List of Newcastle United F.C. managers

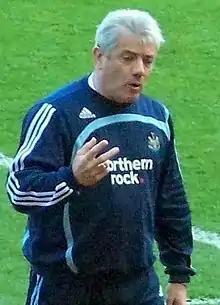
Kevin Keegan, pictured here in 2008, had two spells at the club; from 1992 to 1997, and in 2008.

In the 1995–96 season, Newcastle challenged Manchester United for the title. Their brand of football was thrilling in its reckless abandon, an infamous example of this is the 1996 match with Liverpool, which finished 4–3 to the Merseysiders. During this period, the team were dubbed the "Entertainers". Newcastle had led the way from August until mid-March, and were at one point, ahead of Manchester United by twelve points. With two games to go, and after a win over Leeds United, Keegan rose to Alex Ferguson's baiting in an iconic post-match interview declaring, "...and I'll tell you, honestly, I will love it if we beat them. Love it." However, Newcastle squandered their game in hand by drawing with Nottingham Forest, and then drawing with Tottenham Hotspur, whereas Manchester United comfortably beat Middlesbrough to regain the Premier League title. Reasons given for Newcastle's capitulation include three consecutive away losses to Arsenal, Liverpool and Blackburn Rovers, and the mid-season purchase of David Batty, who was shoehorned into a side that had been playing well and now had to consolidate him. Keegan responded to the previous season's disappointment, by breaking the world transfer record to sign Alan Shearer from Blackburn Rovers. Newcastle mounted another title challenge, and won seven matches in a row to go top of the table. However, soon after that they also went seven matches without a win, and although the team had emphatic wins over Tottenham Hotspur and Leeds United, Keegan felt he had taken the club as far as he could, resigning in January 1997.